Frank Blaichman

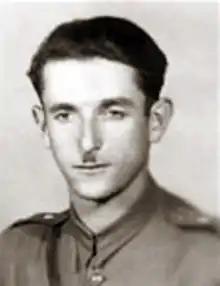
Frank Blaichman in 1945.

Frank Blaichman (11 December 1922 – 27 December 2018), also known as Ephraim Blaichman, occasionally spelled Frank Bleichman, and in Polish Franek or Franciszek Blajchman, was a Polish-Jewish leader of a communist armed organization during World War II and a Holocaust survivor. In post-war communist Poland, Blaichman was the head of the Prison and Camps Department at the Security Office in Kielce.